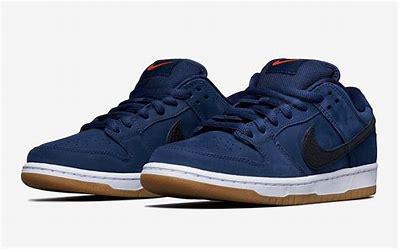
Brand: Nike
Model: SB Dunk Pro